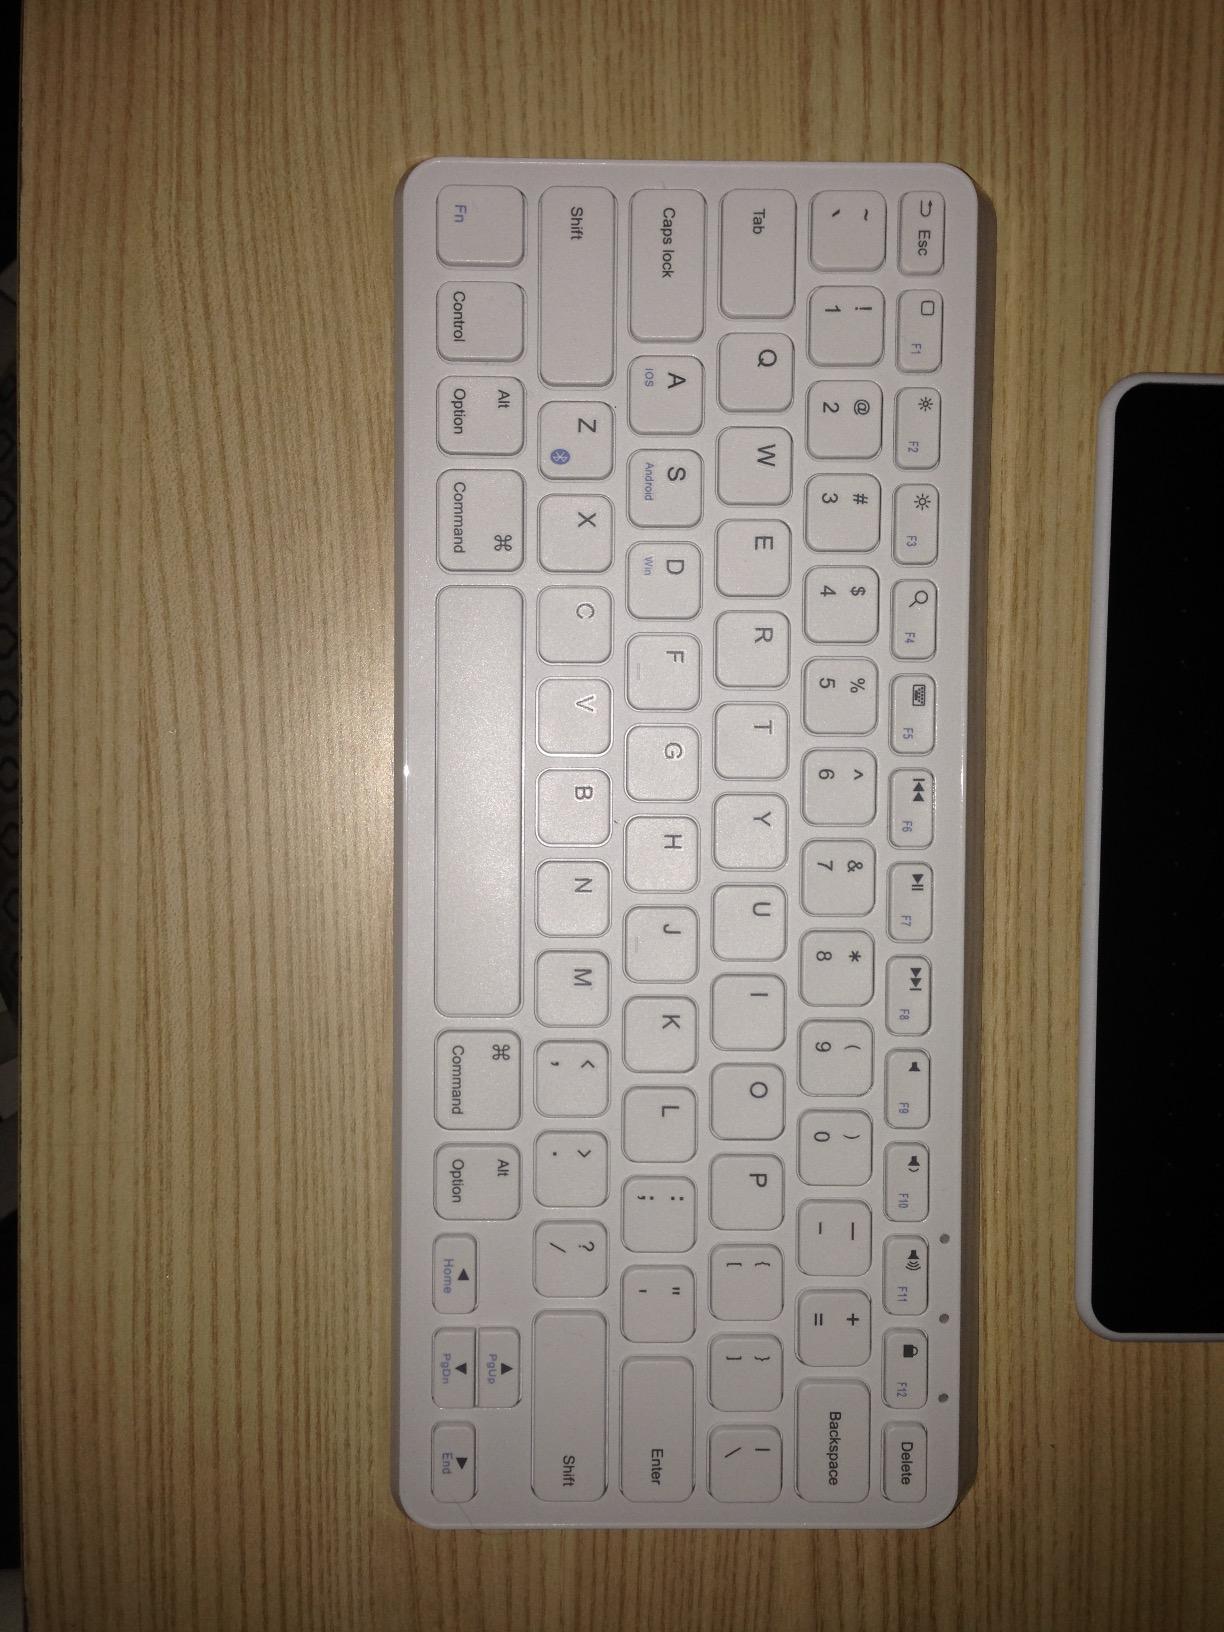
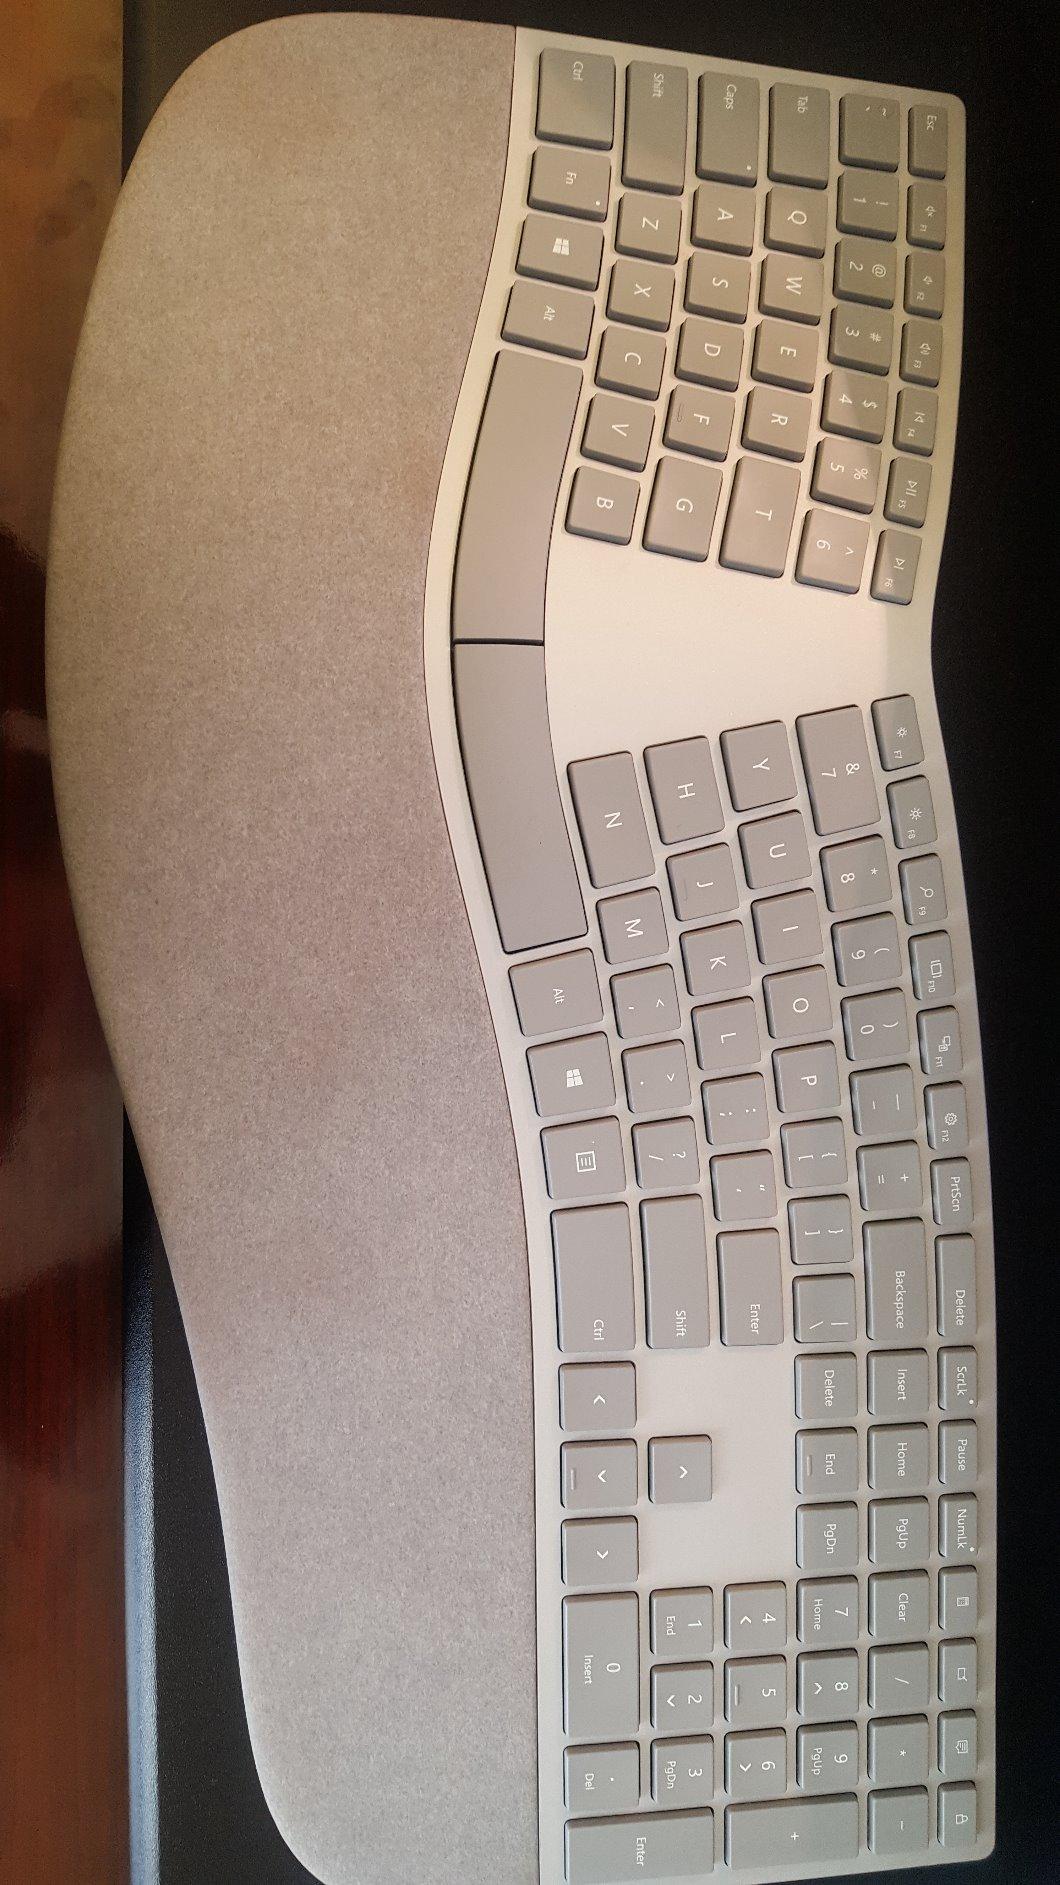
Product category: keyboard
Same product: no